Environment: real
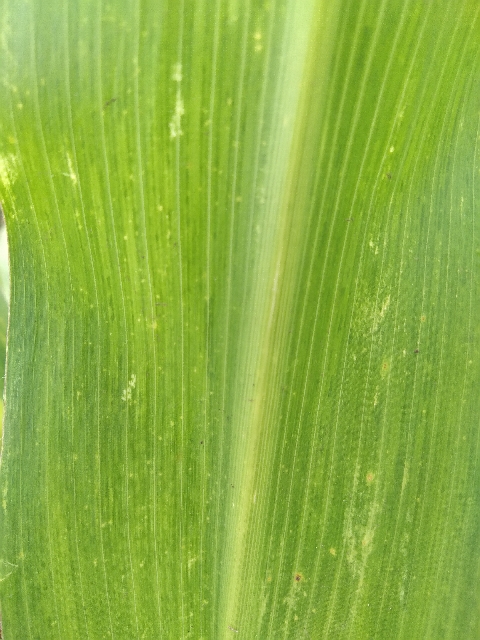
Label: lethal_necrosis